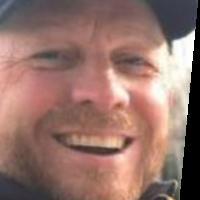
Age group: age 41-55